History of Tallahassee, Florida

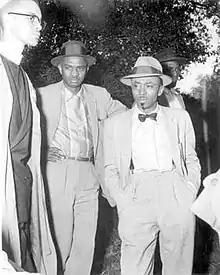
Reverend C. K. Steele and Edwin Norwood

The St. James Hotel was constructed sometime during the 1870—1883 period. It was a 3-story hotel with a porch wrapping two sides, located on the corner Monroe Street and Jefferson Street. The St. James became the Bloxham House from 1909 to 1913. Moved to 410 N. Calhoun Street, this building possesses both local and statewide significance, having served as the residence for Governors William D. Bloxham and Madison S. Perry from 1881 to 1901. It is also Tallahassee's finest remaining example of Federal residential architecture. In 1980 the Florida Heritage Foundation oversaw the restoration of this building.